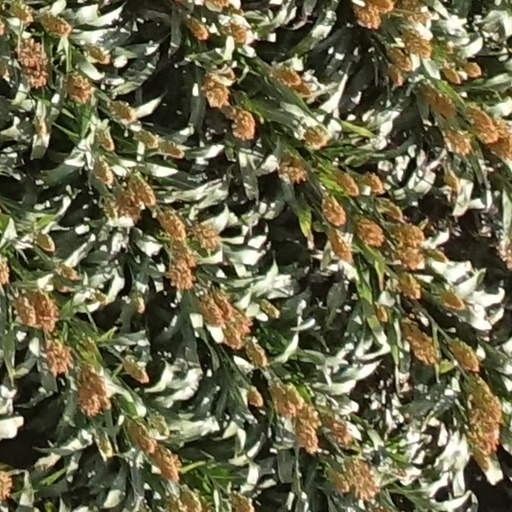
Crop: sorghum